Canadian art

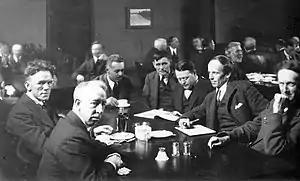
Group of Seven, ca. 1920

Formed in 1867 by a group of professional painters, including John Fraser, John Bell-Smith, father of Frederic Marlett Bell-Smith and Adolphe Vogt, the Society of Canadian Artists in Montreal represented the possibilities these artists felt in the city as an exhibiting place for the arts. The group consisted of artists with diverse background, with many new Canadians and others of French heritage spread out over Ontario and Quebec. Without group philosophical or artistic objectives, most artists tended simply to please the public in order to produce income. Romanticism remained the predominant stylistic influence, with a growing appreciation for Realism originating with the Barbizon school as practiced by Canadians Homer Watson and Horatio Walker. The Society however did not last beyond 1872.